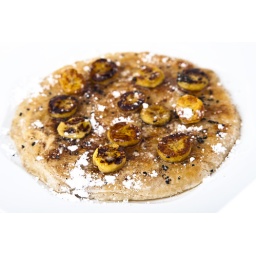
Malawach puff pastry with sauteed red bananas in coconut oil, sesame seeds and agave nectar and powdered sugar